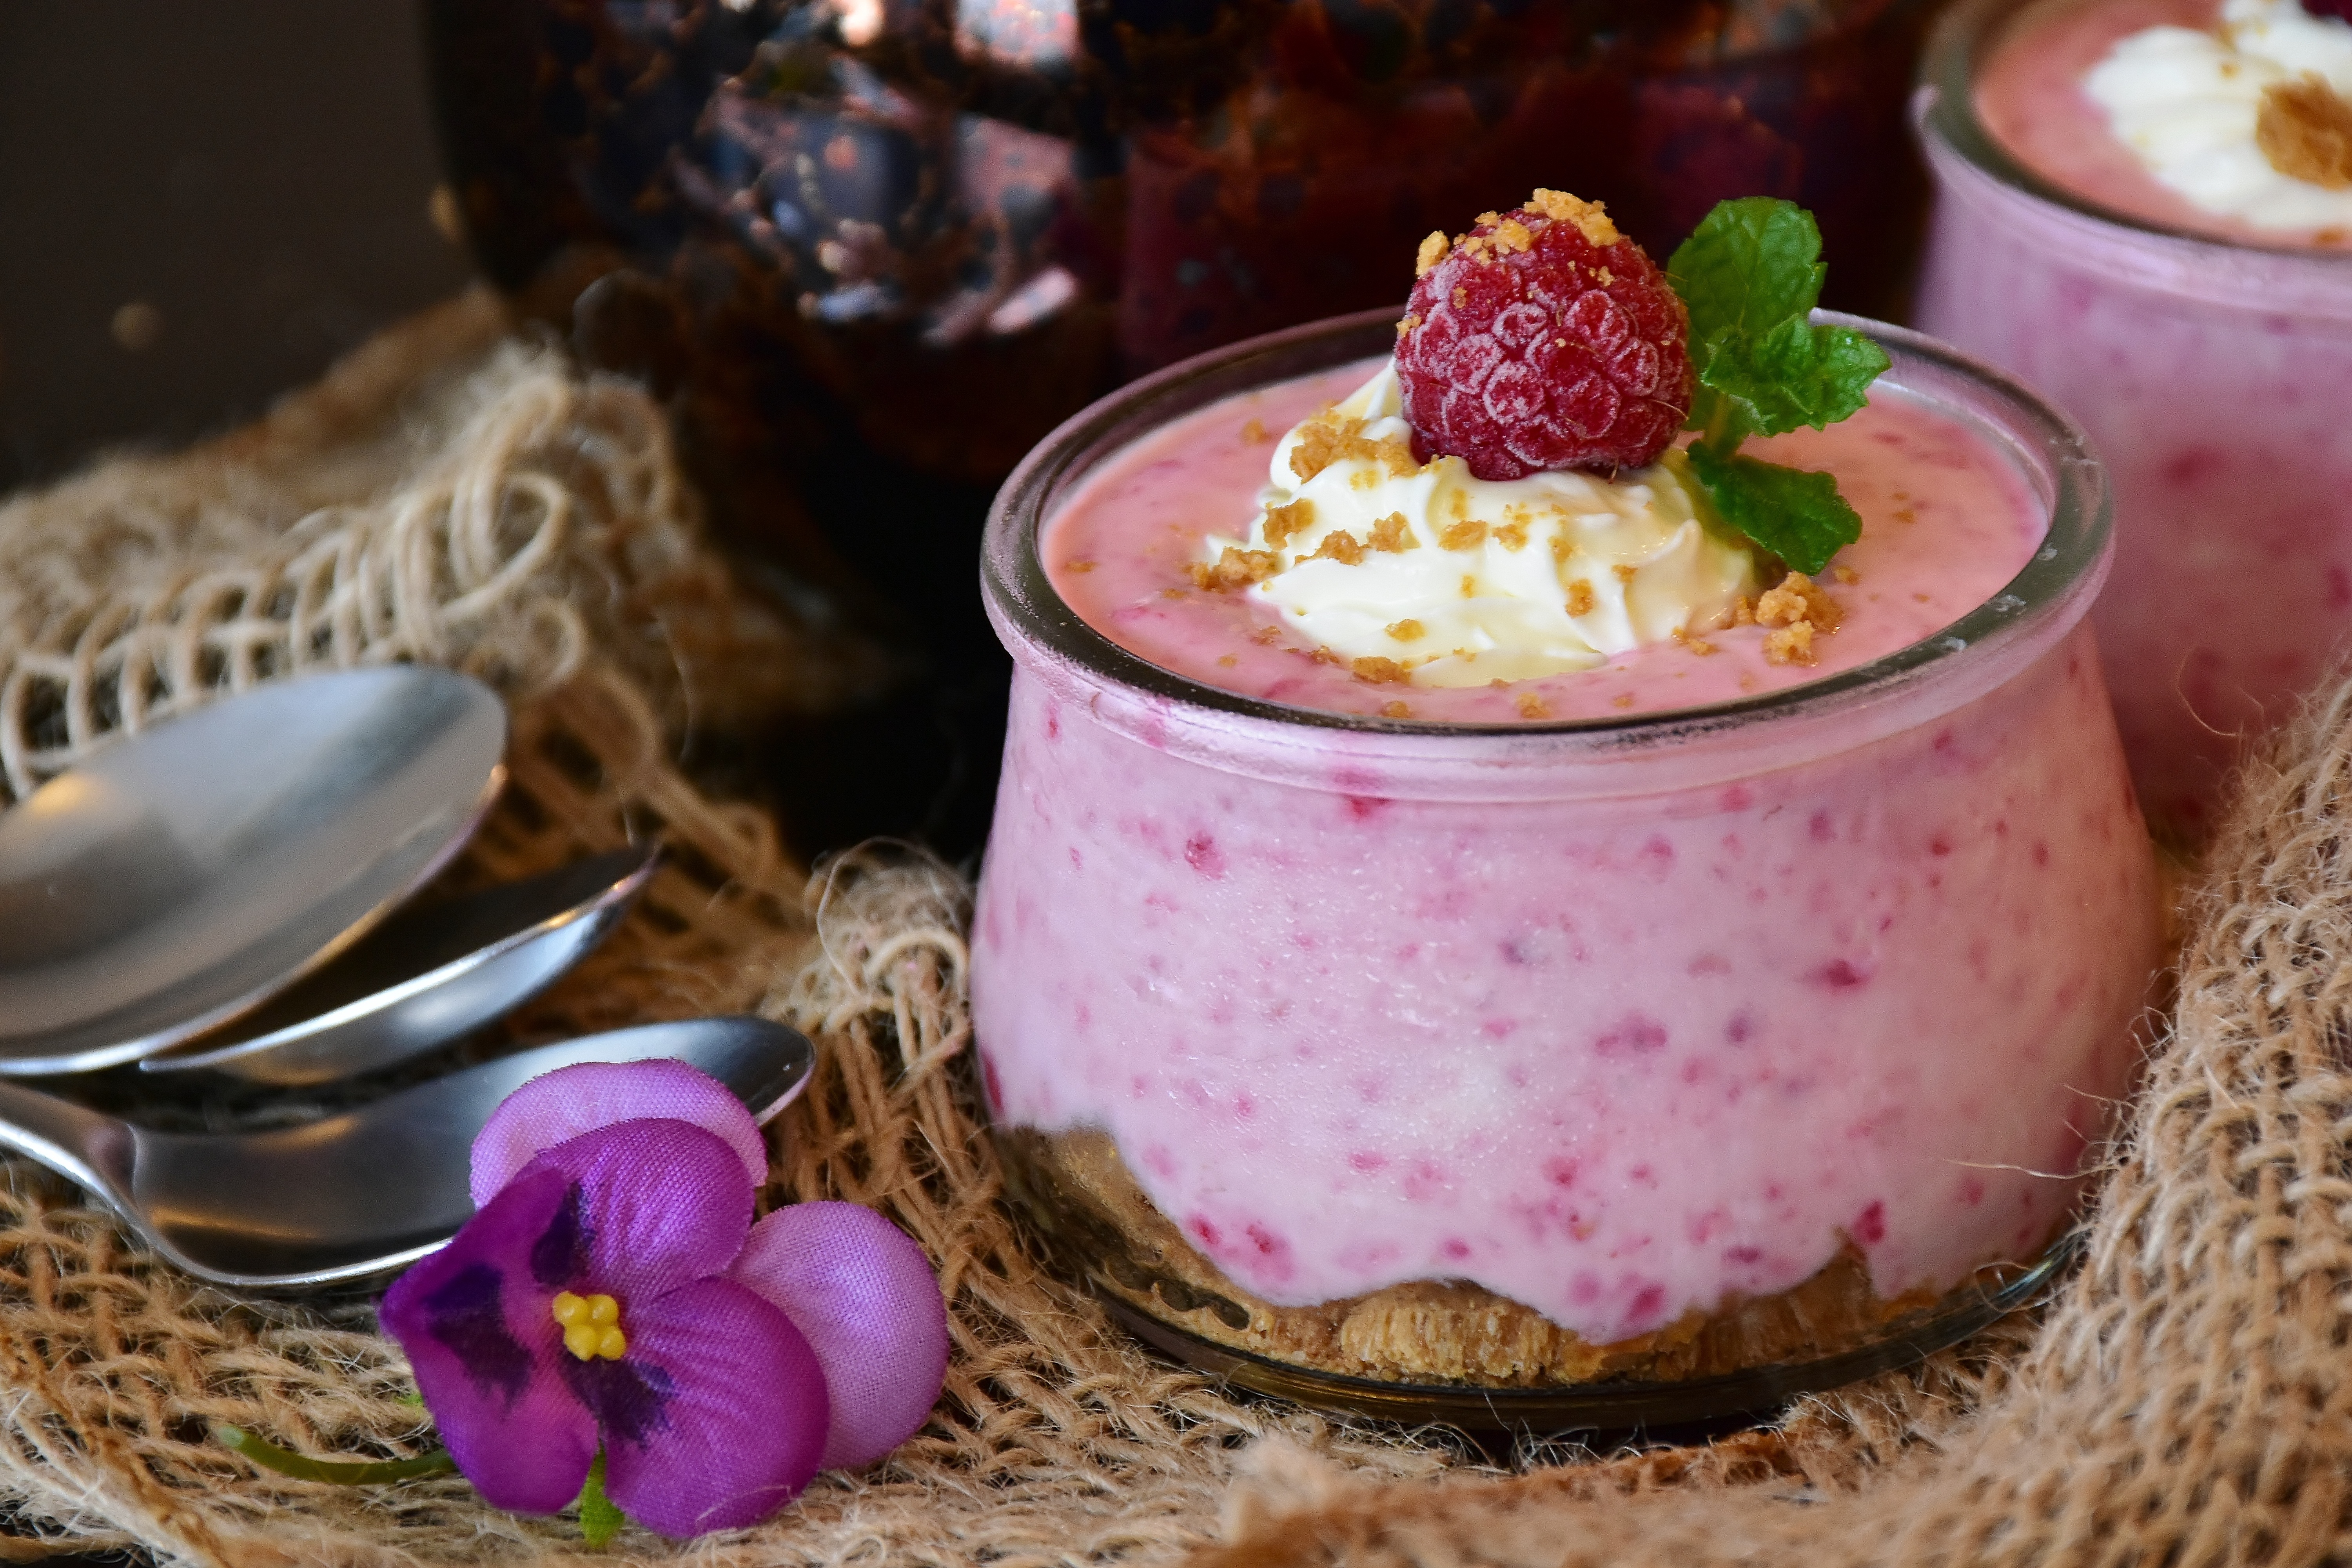
plant, fruit, sweet, dish, meal, food, red, produce, kitchen, breakfast, milk, gourmet, dessert, eat, cuisine, cream, delicious, cook, smoothie, sweet dish, sugar, nutrition, raspberries, fruits, frisch, sweetness, benefit from, flavor, milk product, quark, quark cream